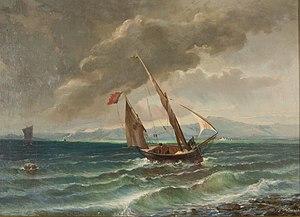
Eugen Zardetti, né le 27 novembre 1849 à Rorschach et mort le 21 février 1926 à Lucerne, est un artiste peintre suisse, auteur de marines et de portraits. Ce fut aussi un pionnier de l'automobile.